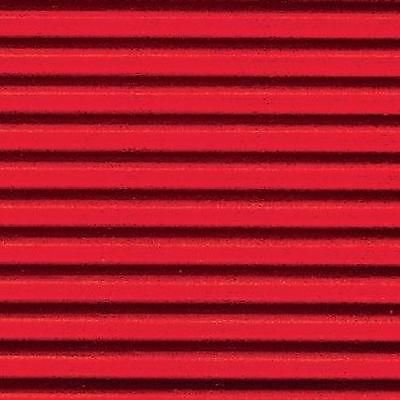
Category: toaster